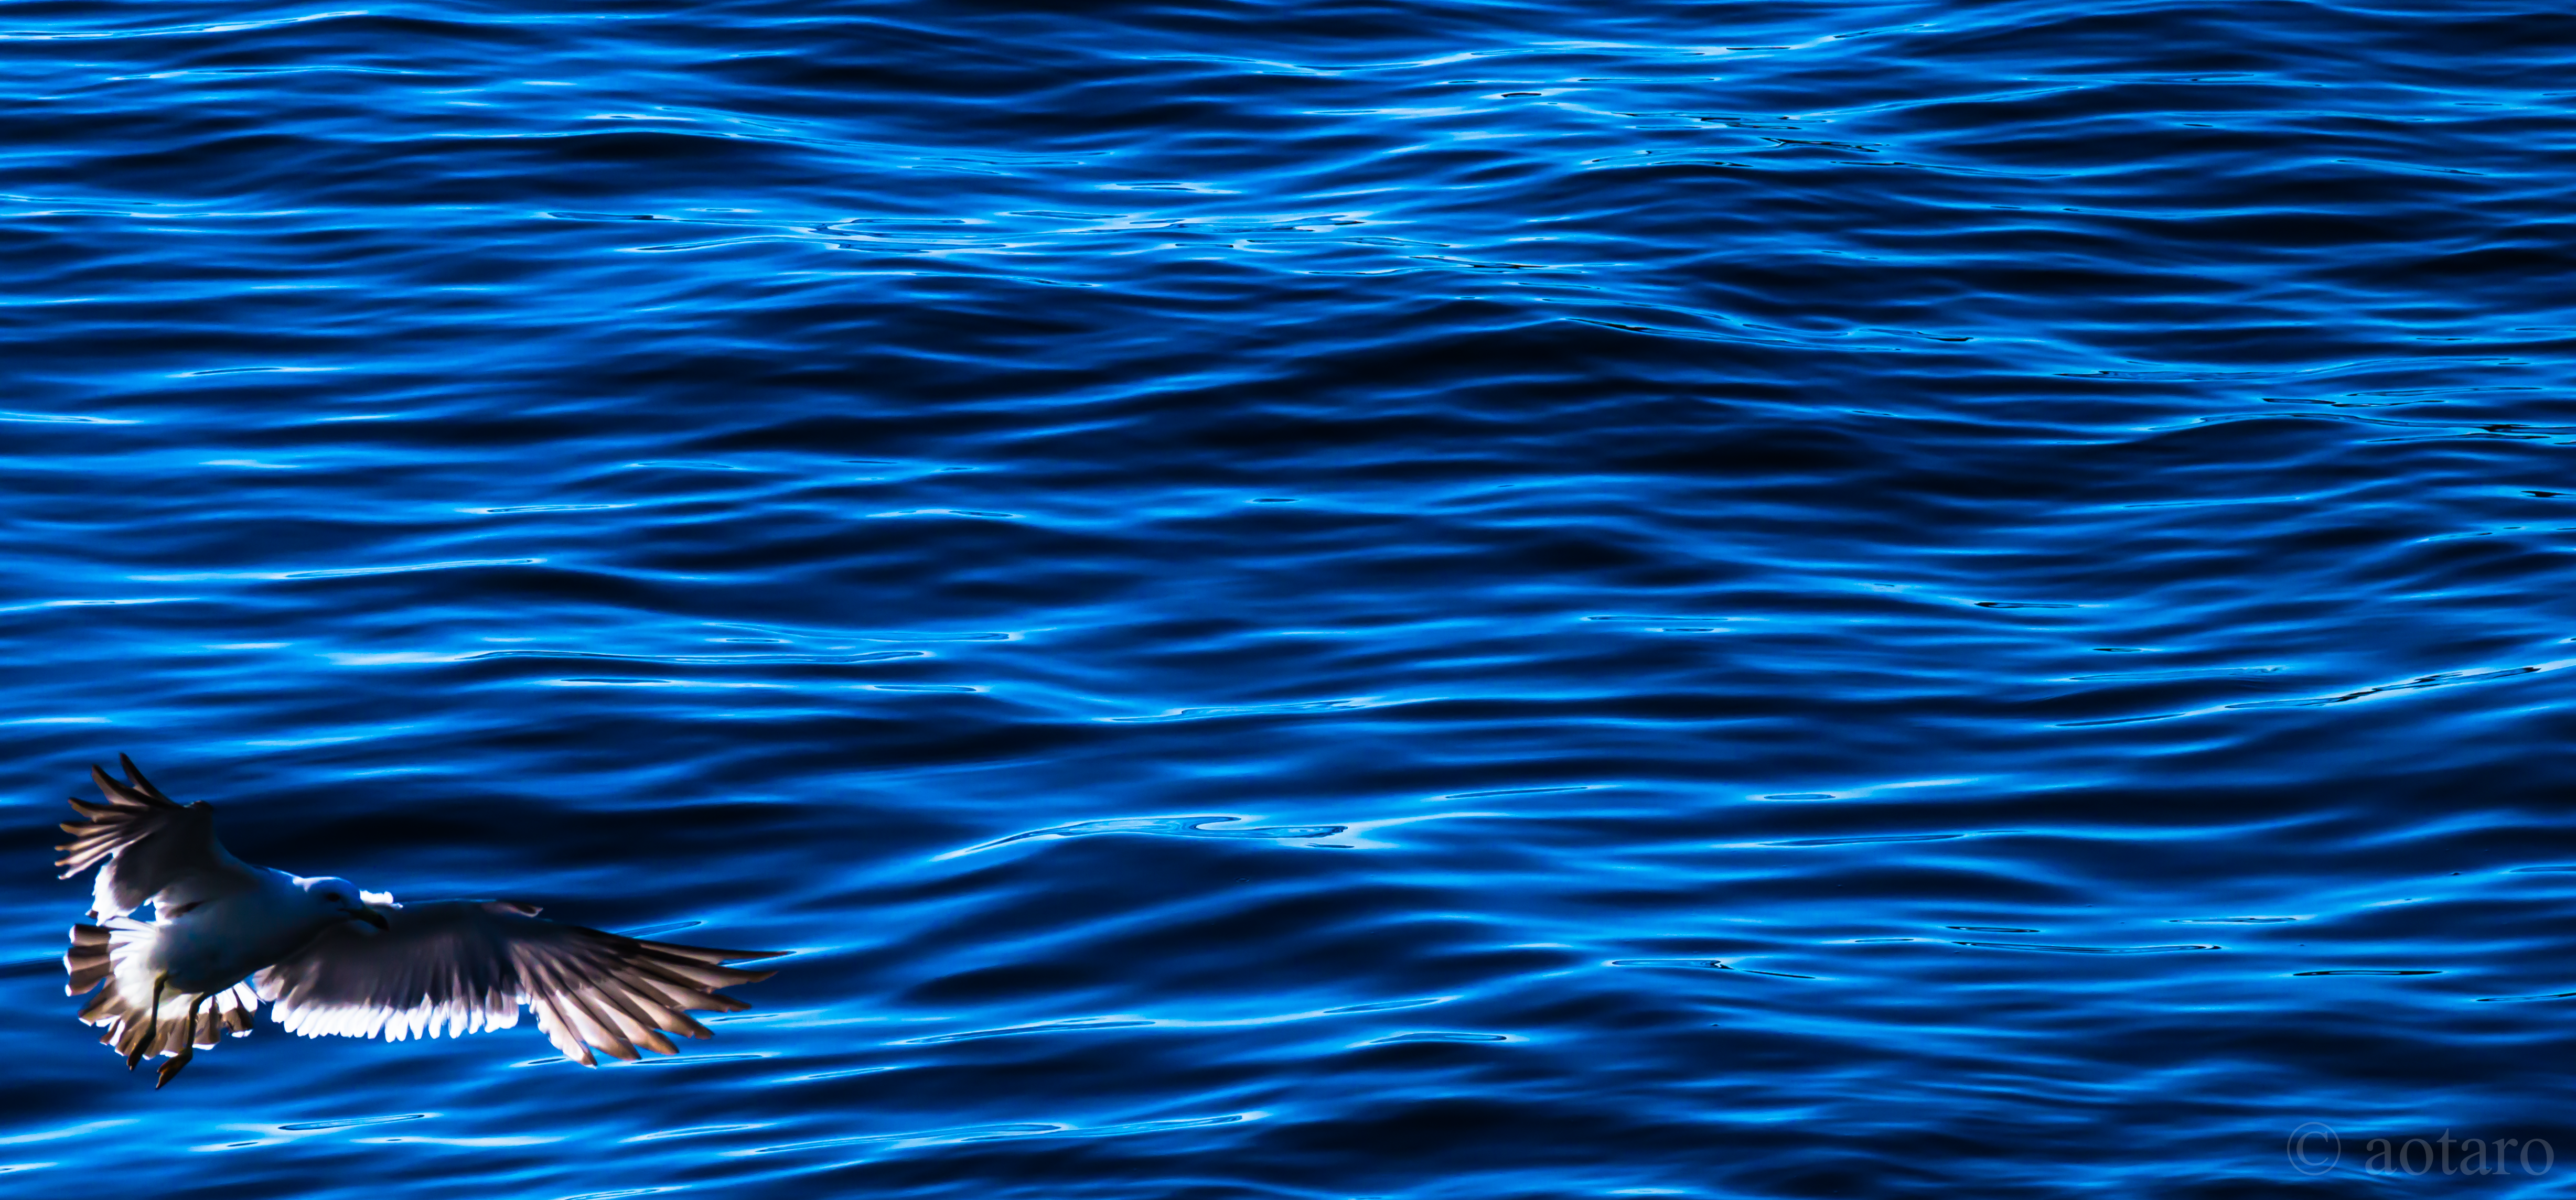
sea, ocean, bird, sunlight, morning, wave, flying, underwater, reflection, blue, japan, waves, ripples, shizuoka, izu, sal70300g, jogasakikaigan, slta57, screenshot, computer wallpaper